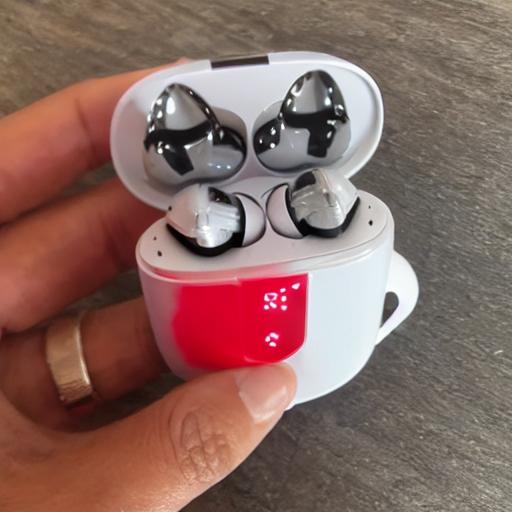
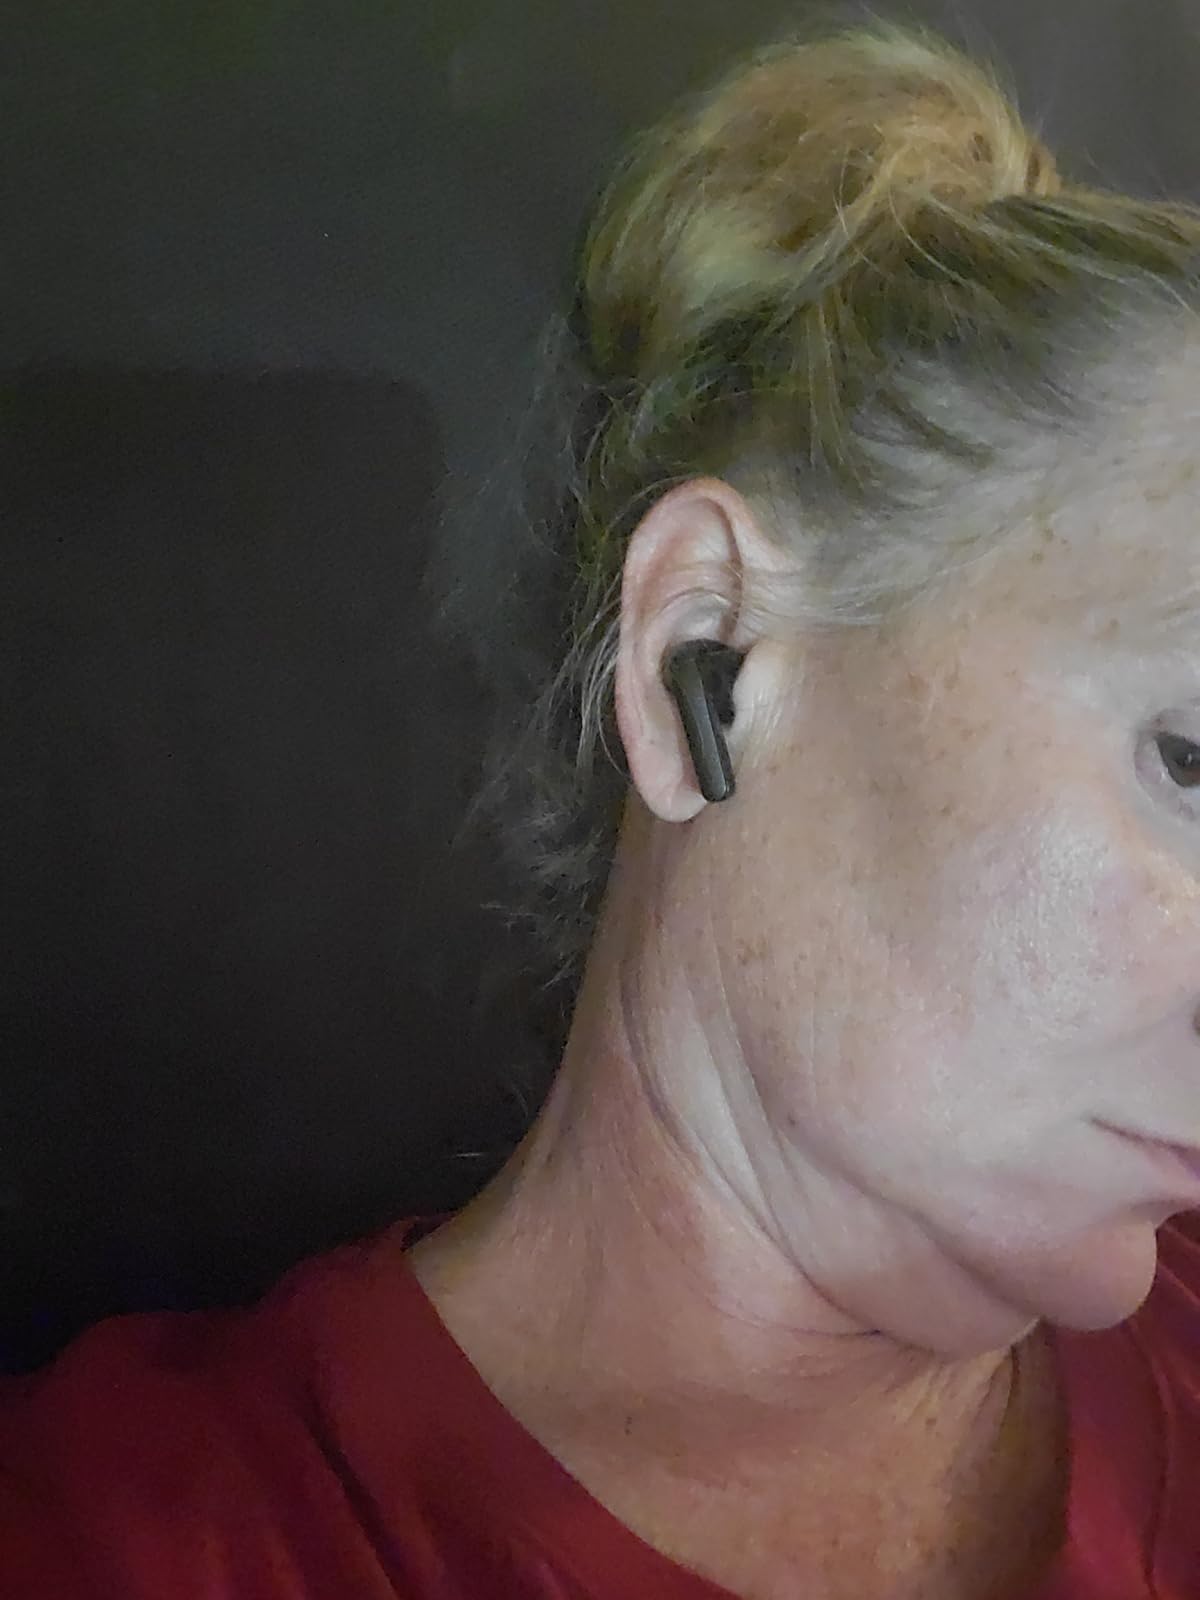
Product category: earbuds
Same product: no